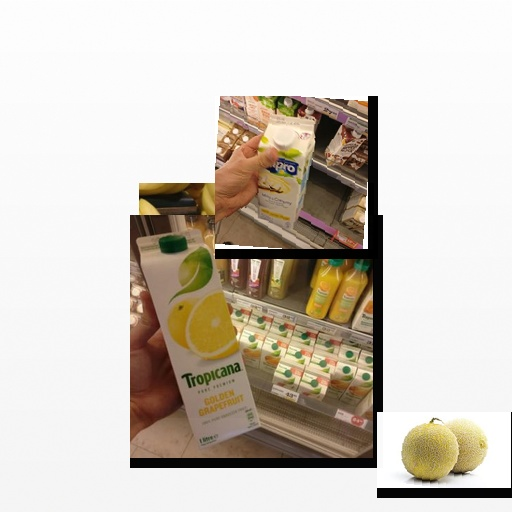
Food items: cantaloupe, vanilla_soyghurt, golden_grapefruit_juice, banana